1876 Ottoman coup d'état

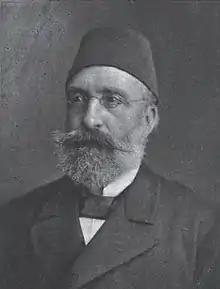
Midhat Pasha, one of the leaders of the 30 May 1876 coup

One day before the coup, on May 29, 1876, the head of the Young Ottoman secret society, Midhat Pasha, serasker Hüseyin Avni Pasha, War School Minister Süleyman Pasha, Council of Military Chief Ahmed Pasha received a fatwa from the new Sheikh-ul-Islam Hayrullah for the removal of the Sultan. Everything was ready for the coup to take place the next day.